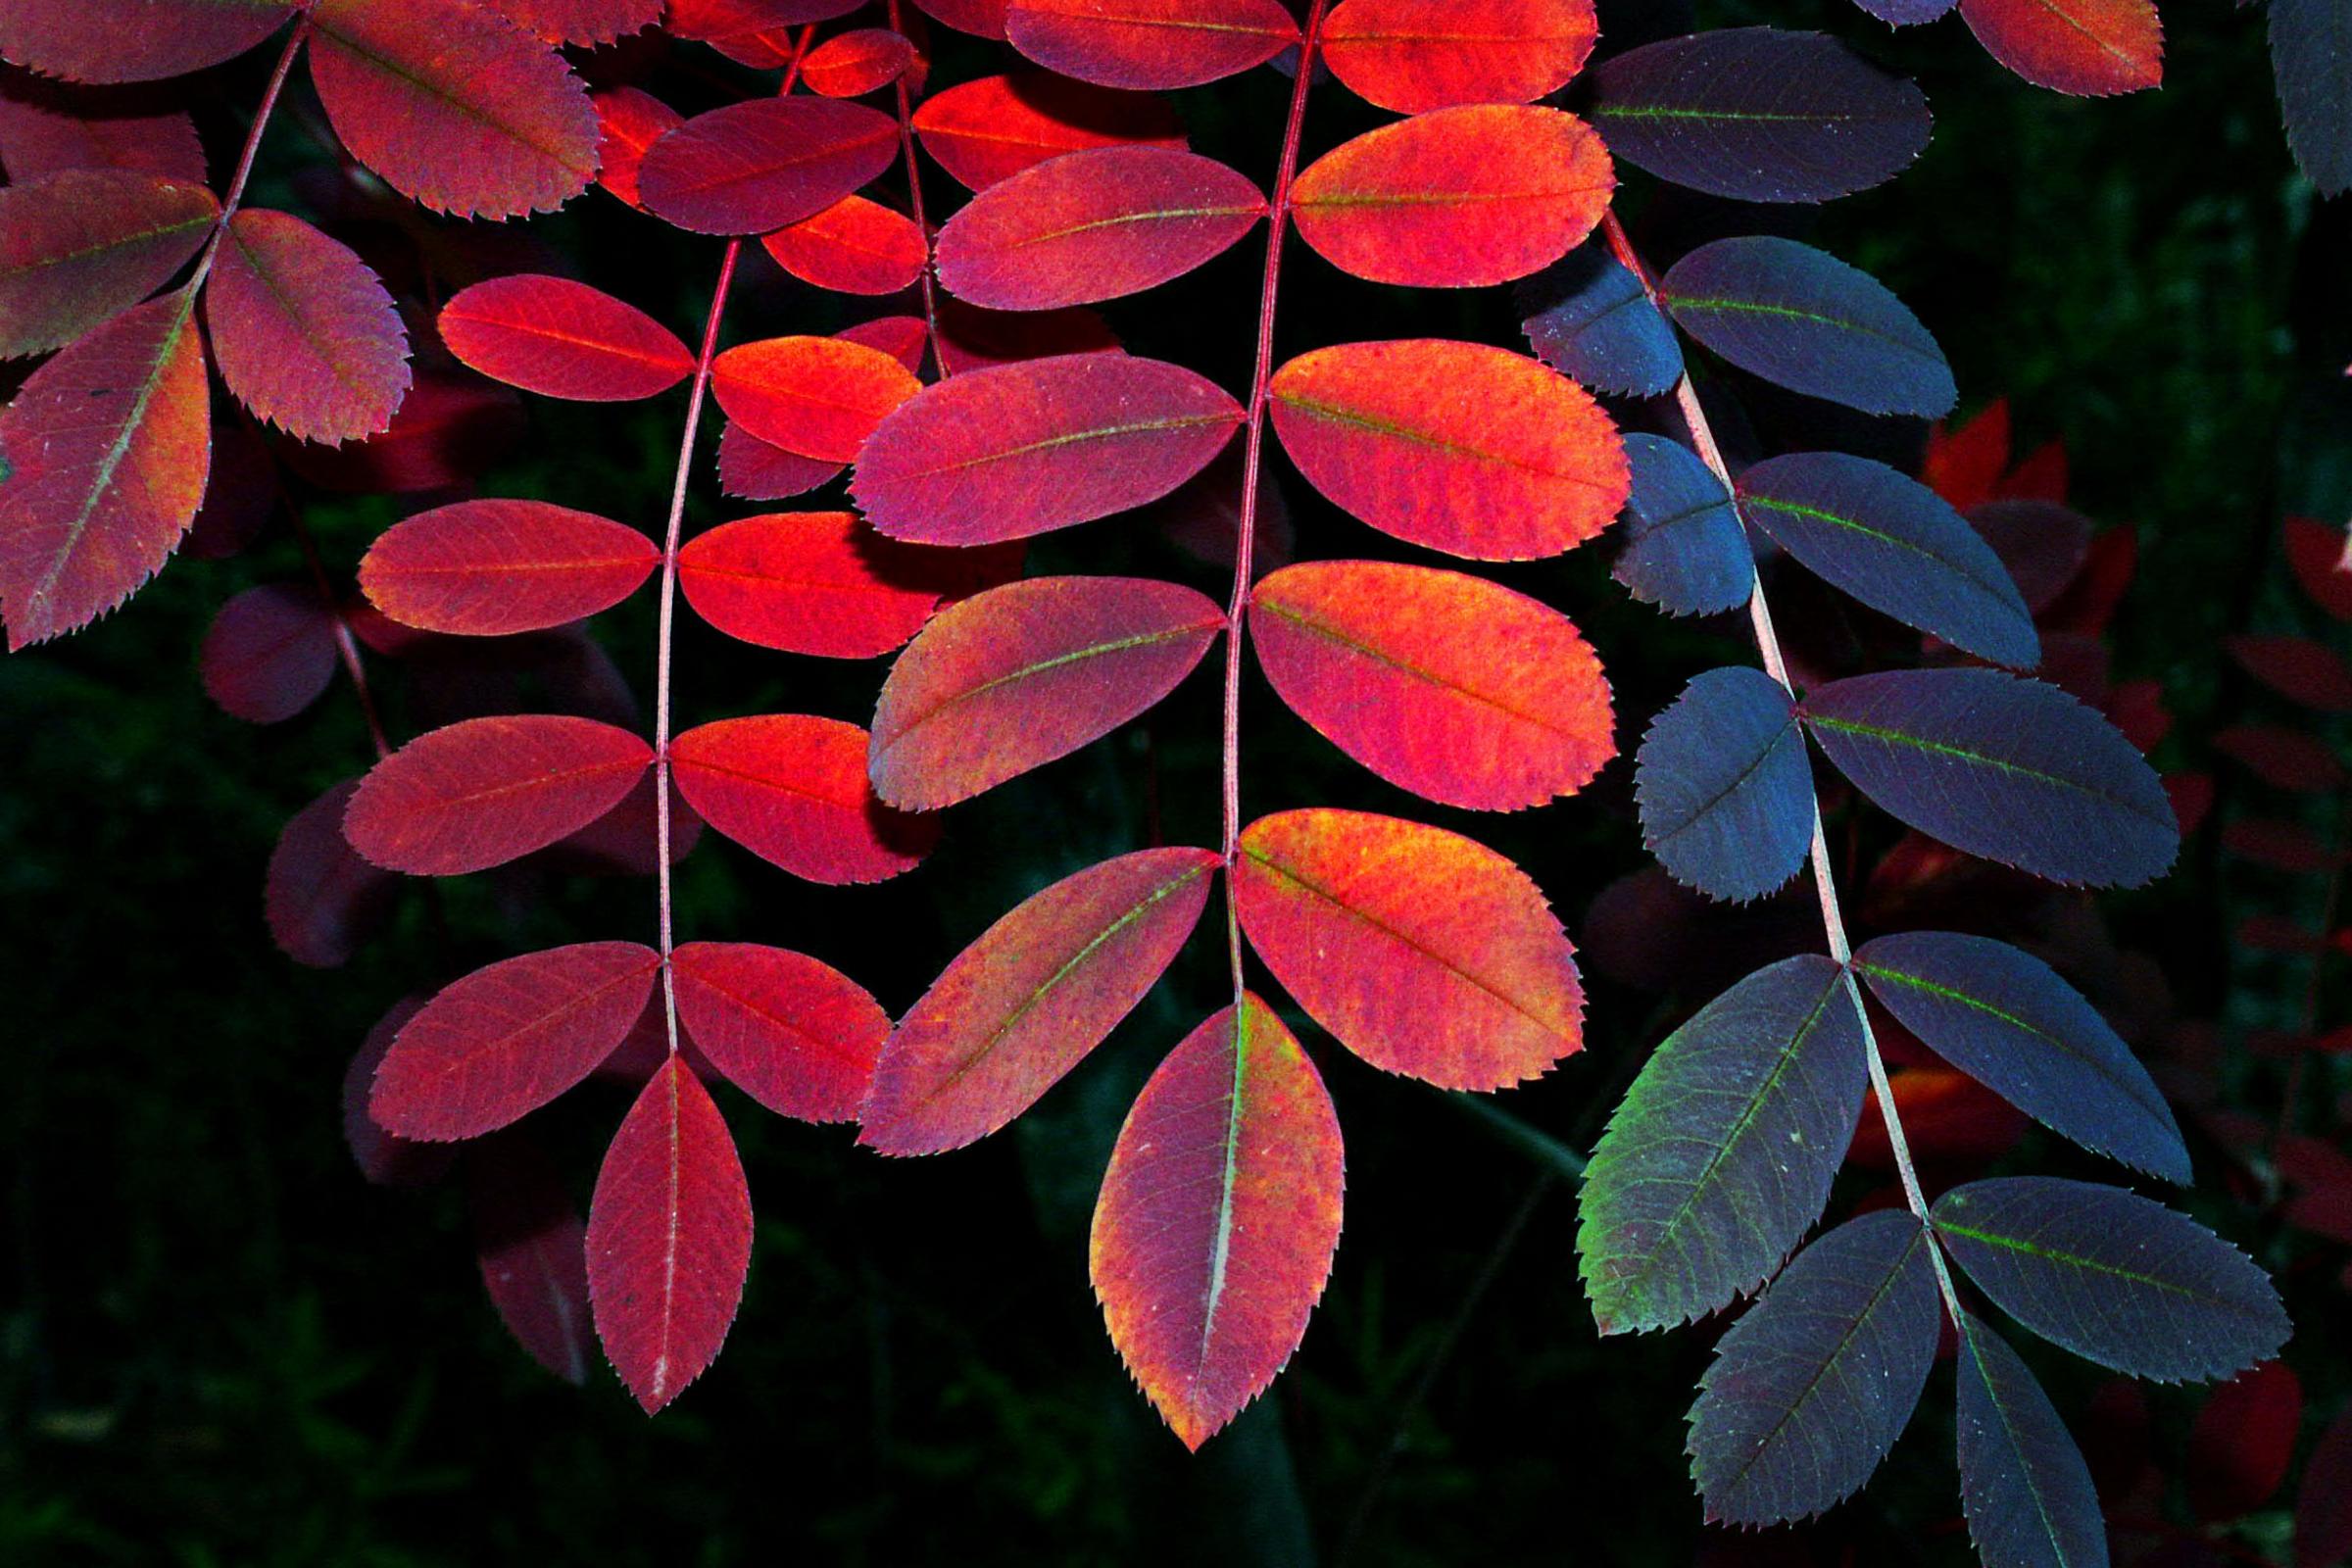
tree, branch, plant, leaf, flower, petal, red, autumn, botany, flora, season, shrub, fallcolors, autumnleaves, colouredfoligeorange, flowering plant, land plant